Molecular cytogenetics

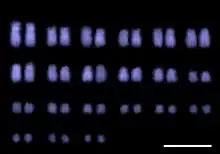

Molecular cytogenetics combines two disciplines, molecular biology and cytogenetics, and involves the analysis of chromosome structure to help distinguish normal and cancer-causing cells. Human cytogenetics began in 1956 when it was discovered that normal human cells contain 46 chromosomes. However, the first microscopic observations of chromosomes were reported by Arnold, Flemming, and Hansemann in the late 1800s. Their work was ignored for decades until the actual chromosome number in humans was discovered as 46. In 1879, Arnold examined sarcoma and carcinoma cells having very large nuclei. Today, the study of molecular cytogenetics can be useful in diagnosing and treating various malignancies such as hematological malignancies, brain tumors, and other precursors of cancer. The field is overall focused on studying the evolution of chromosomes, more specifically the number, structure, function, and origin of chromosome abnormalities. It includes a series of techniques referred to as fluorescence "in situ" hybridization, or FISH, in which DNA probes are labeled with different colored fluorescent tags to visualize one or more specific regions of the genome. Introduced in the 1980s, FISH uses probes with complementary base sequences to locate the presence or absence of the specific DNA regions. FISH can either be performed as a direct approach to metaphase chromosomes or interphase nuclei. Alternatively, an indirect approach can be taken in which the entire genome can be assessed for copy number changes using virtual karyotyping. Virtual karyotypes are generated from arrays made of thousands to millions of probes, and computational tools are used to recreate the genome "in silico".